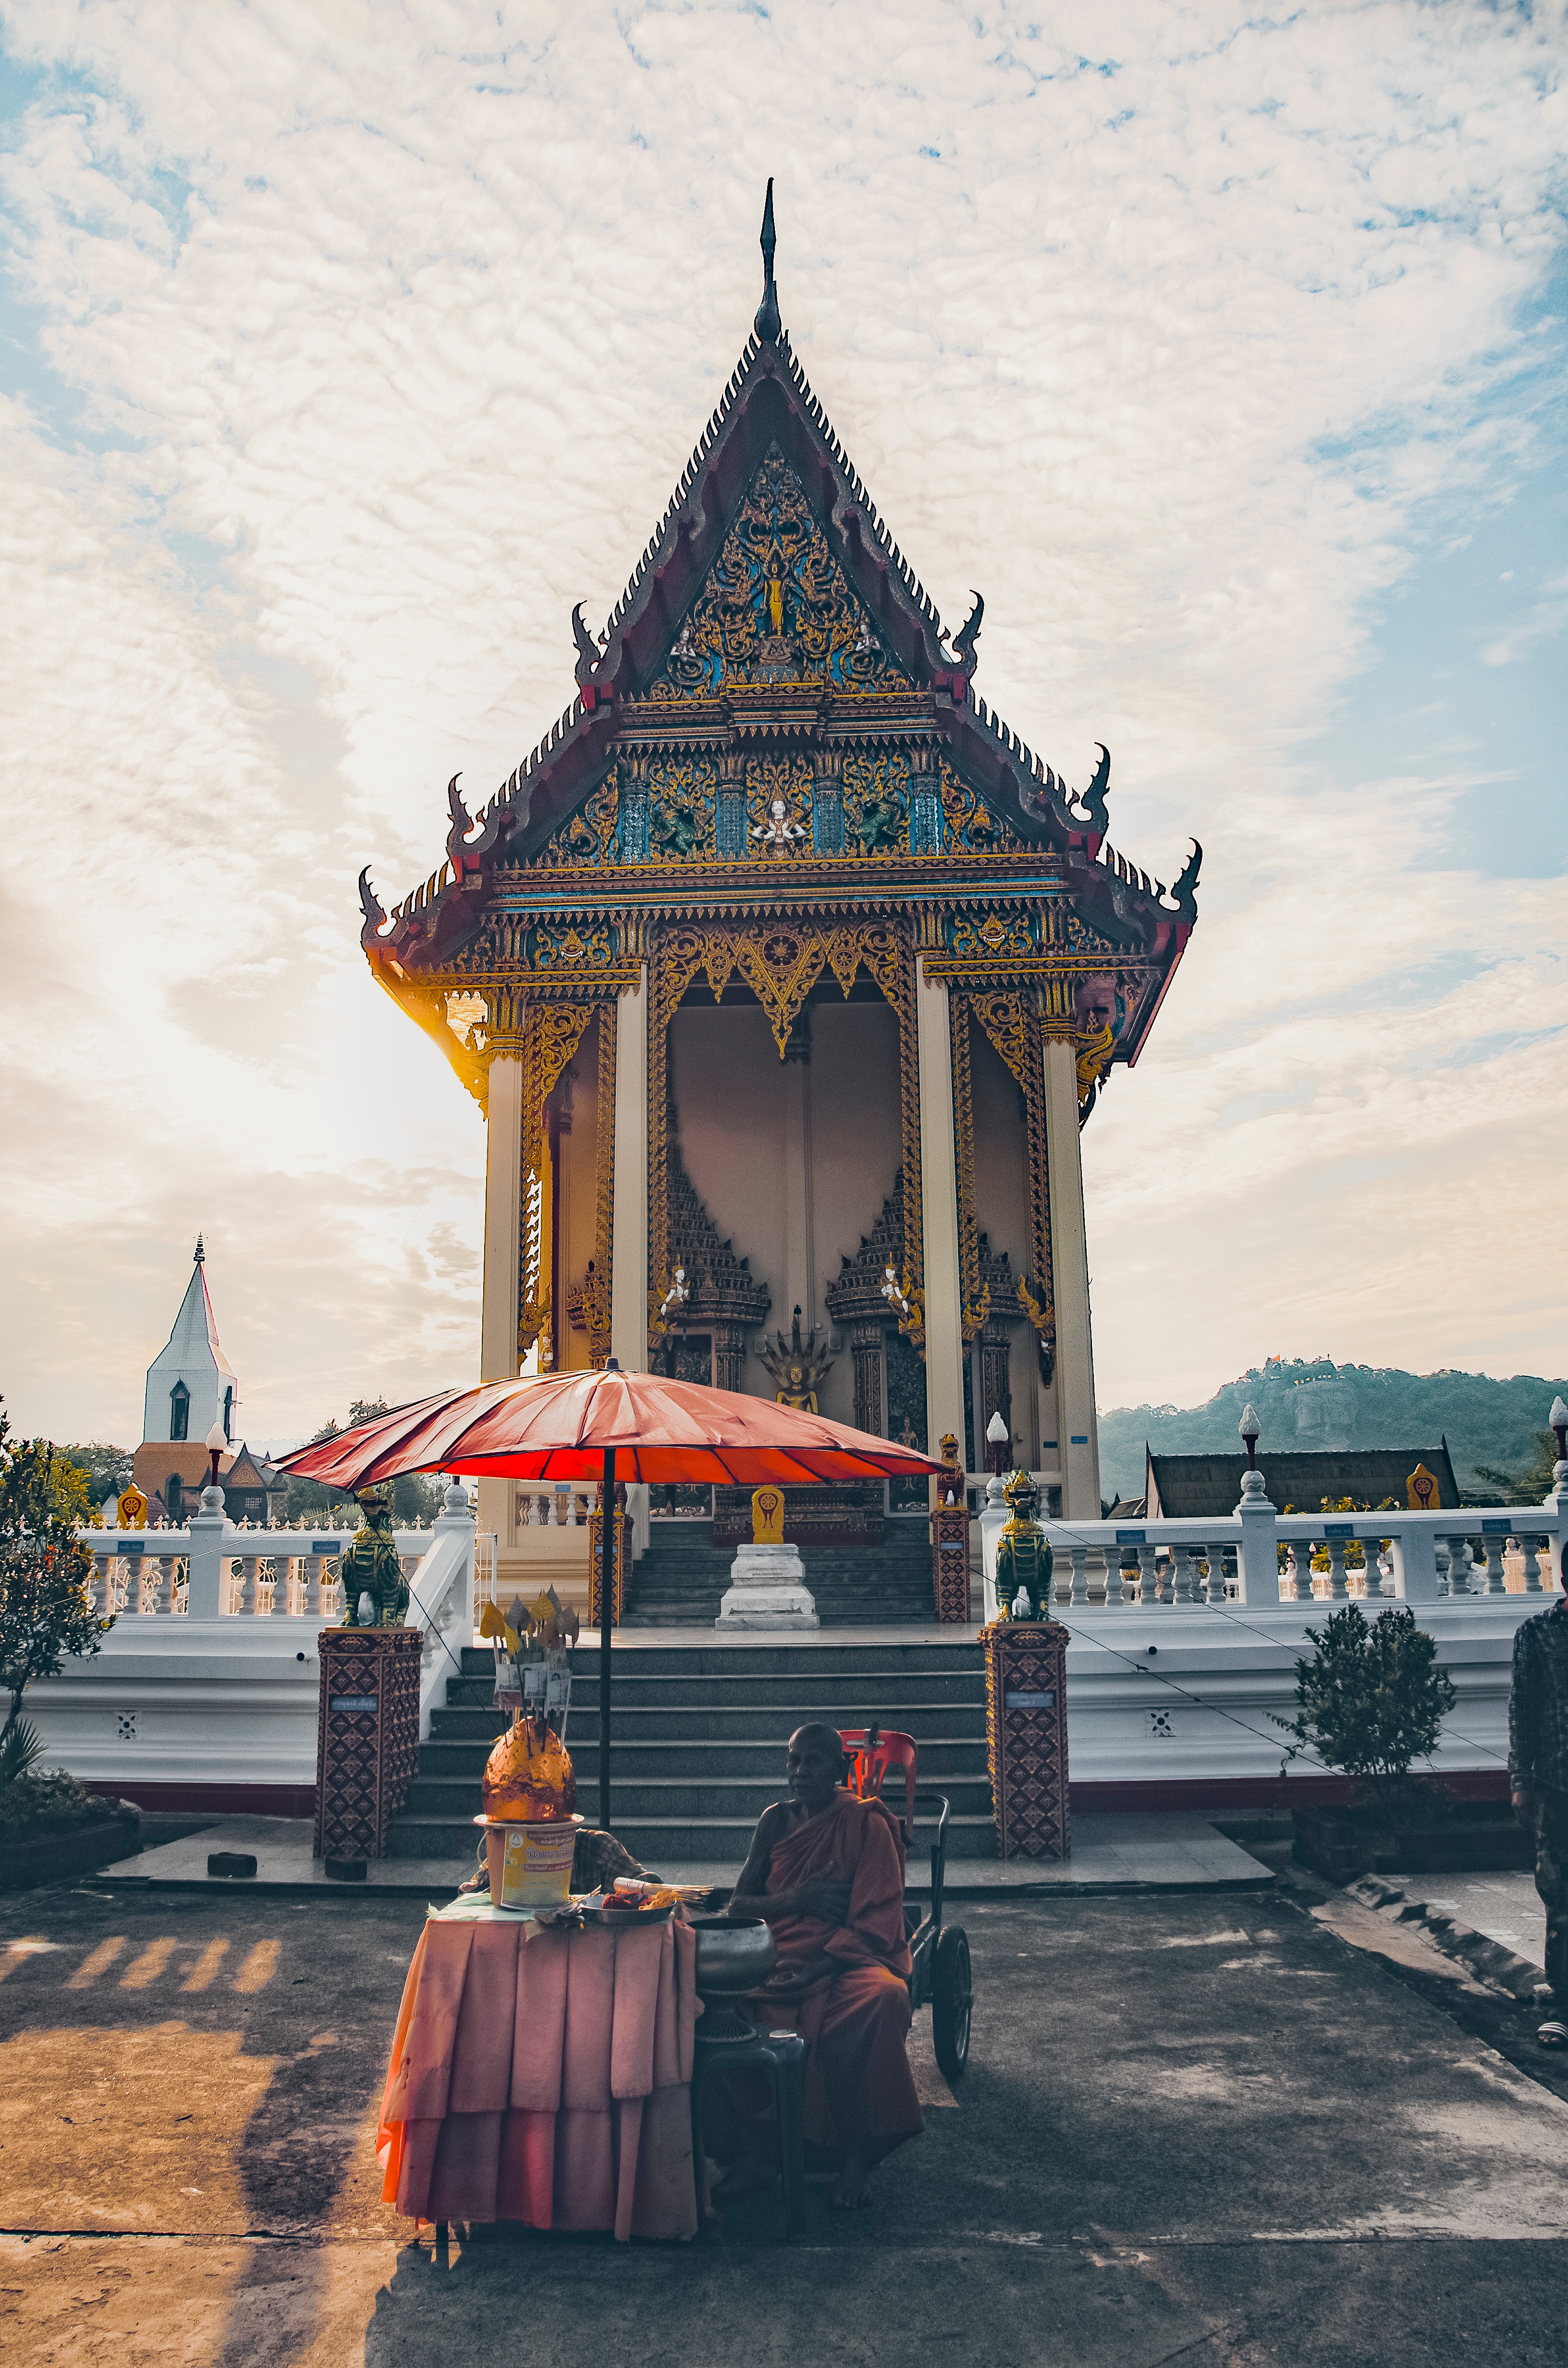
natural, cloud, sky, temple, chinese architecture, travel, leisure, public space, city, facade, tree, building, japanese architecture, pagoda, tourism, plant, place of worship, winter, historic site, holy places, evening, roof, column, monument, vacation, tourist attraction, shrine, bench, hindu temple, symmetry, pilgrimage, town square, street, shinto shrine, religious institute, monastery